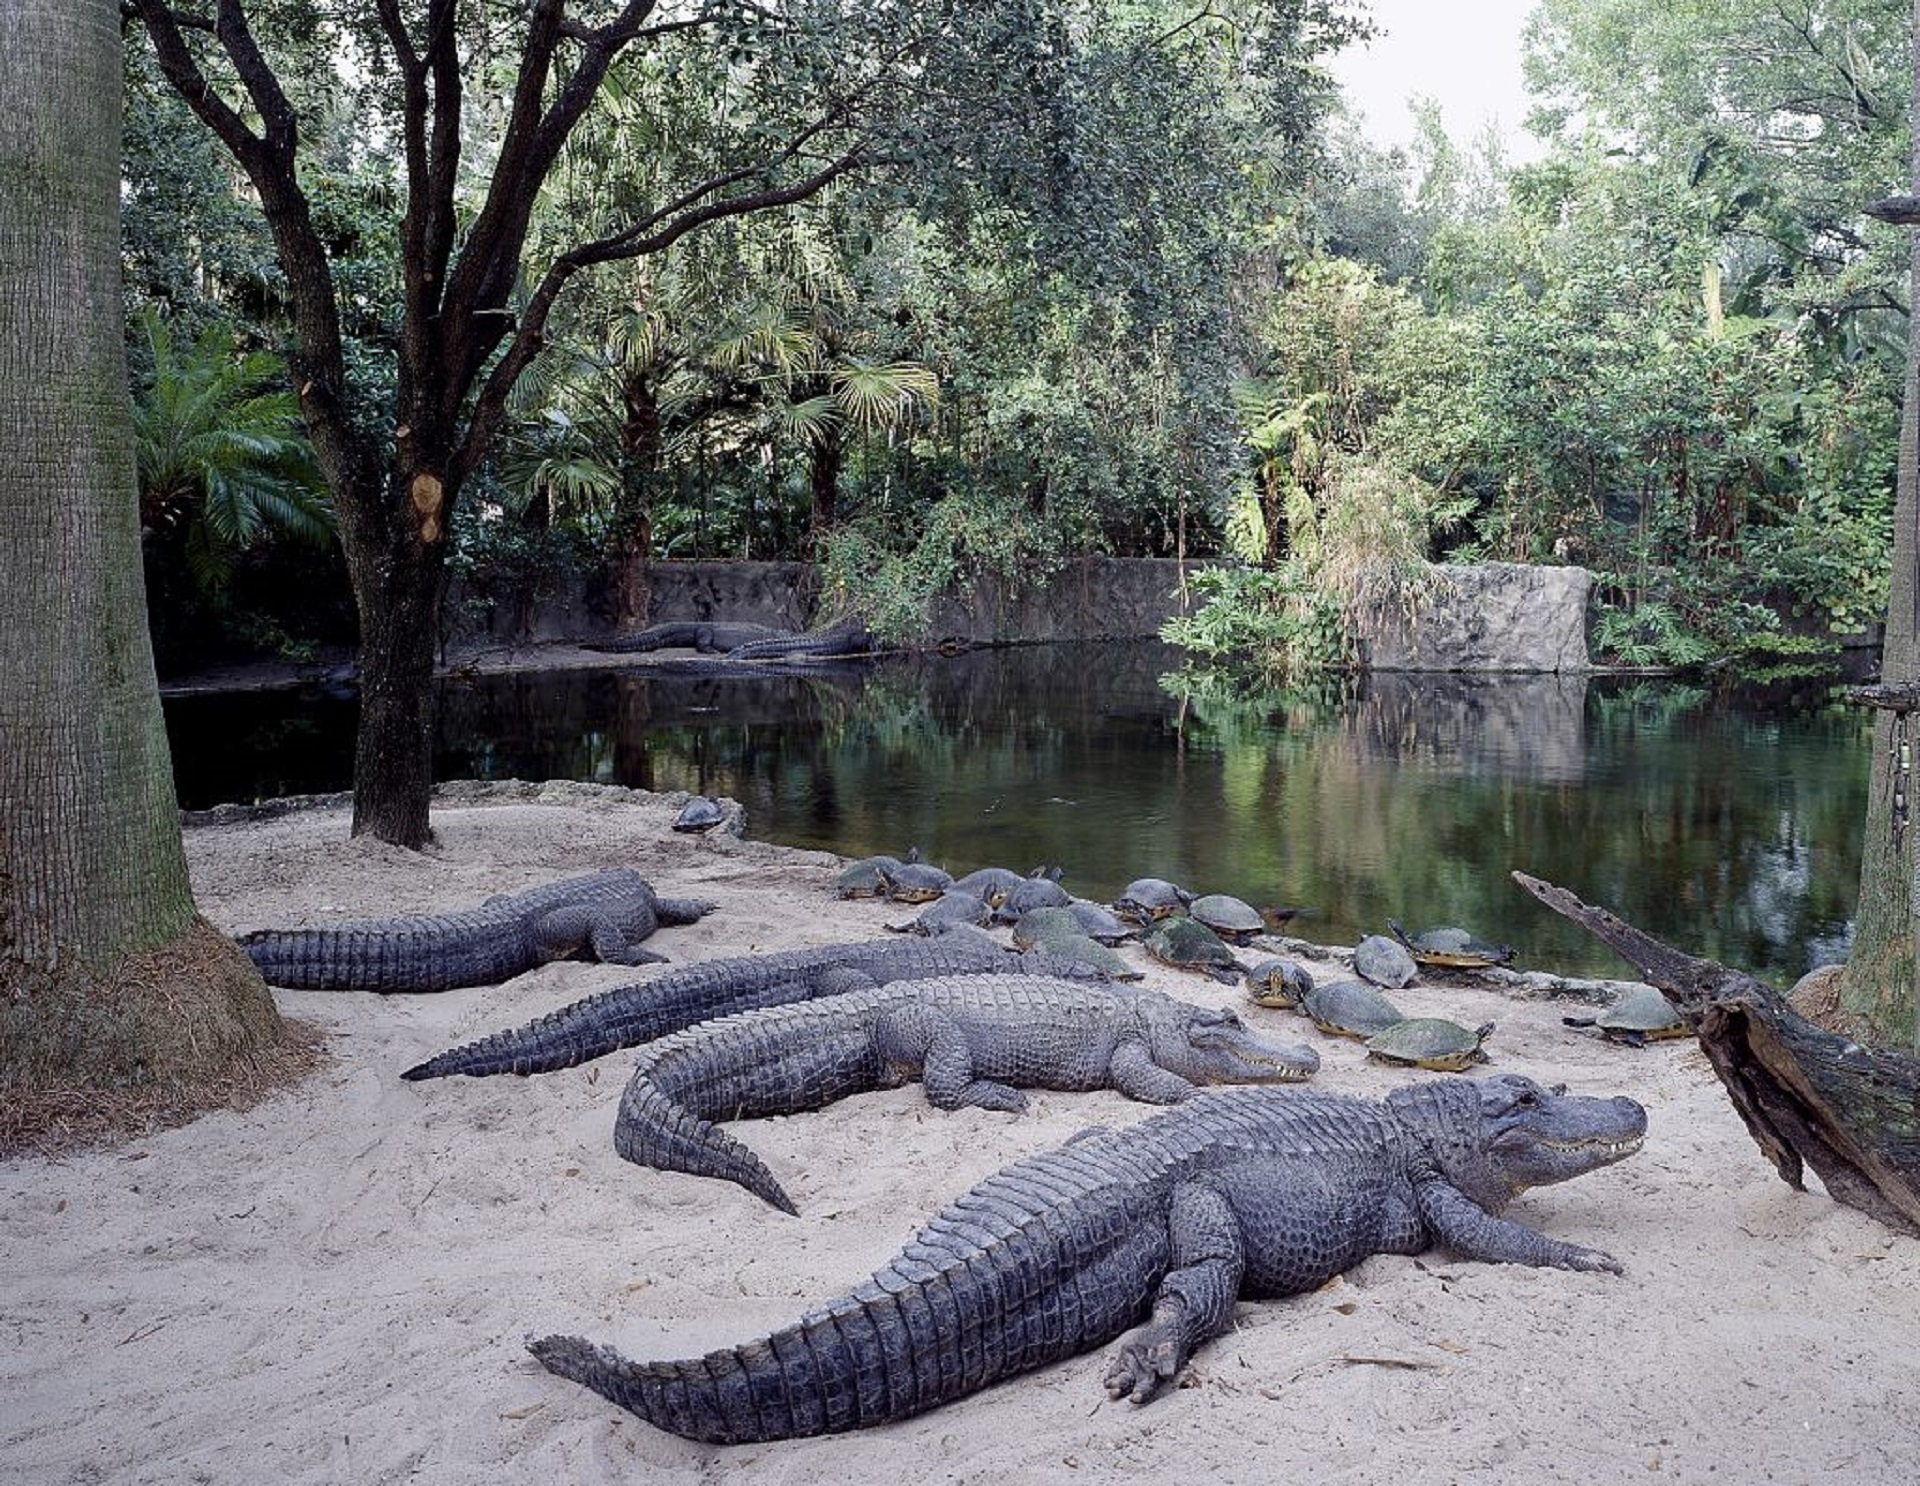
nature, wildlife, zoo, usa, reptile, attraction, fauna, crocodile, alligator, outdoors, tourists, reptiles, resting, florida, alligators, sunning, tampa, crocodilia, busch gardens